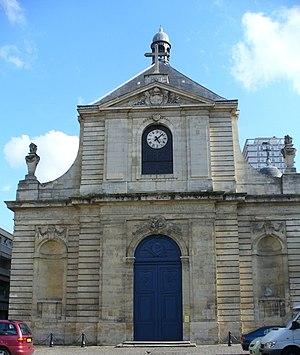
Eglise de Choisy-le-Roi
La cathédrale Saint-Louis-et-Saint-Nicolas de Choisy-le-Roi est une église construite à Choisy-le-Roi par Ange-Jacques Gabriel sur ordre de Louis XV pour remplacer l'ancienne église, trop petite et trop proche de la Seine. Elle dépend du diocèse de Créteil et elle est dédiée à saint Louis et à saint Nicolas. Elle est classée aux monuments historiques le 7 novembre 1975.
Ange-Jacques Gabriel est un architecte français, Premier architecte du Roi, né à Paris le 23 octobre 1698 et mort dans la même ville le 4 janvier 1782.
Cet article recense les monuments historiques du Val-de-Marne, en France.